An-Najm

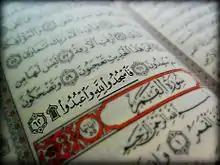
The last line of An-Najm: "So prostrate to Allah and worship [Him]."

The first eighteen verses of this surah are considered to be some of the earliest revelations of the Quran. These verses address the legitimacy of Muhammad's prophetic visions. The surah begins with the divine voice swearing by the collapsing star that "Your companion," referring to Muhammad, has not gone mad, nor does he speak out of his desire. The passage evokes the process of vision by tracing the movement along the highest horizon and then coming down and drawing near to the distance of "two bows" length. The passage ends with the affirmation of the validity of the vision by stating that the heart of the prophet "did not lie in what it saw."